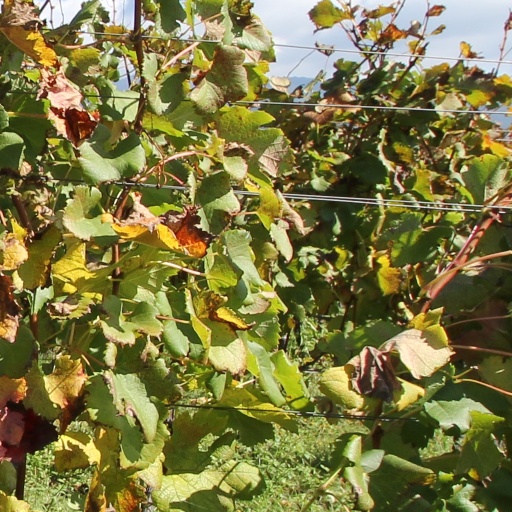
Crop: grape